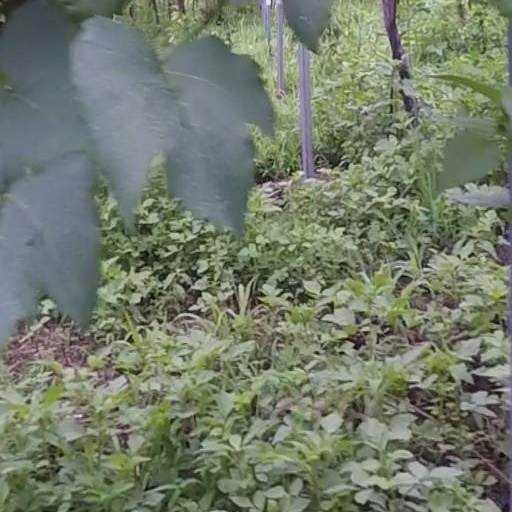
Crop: grape